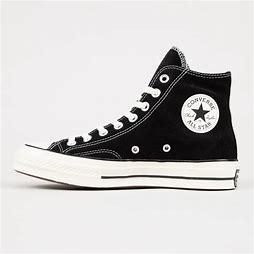
Brand: Converse
Model: Chuck Taylor All